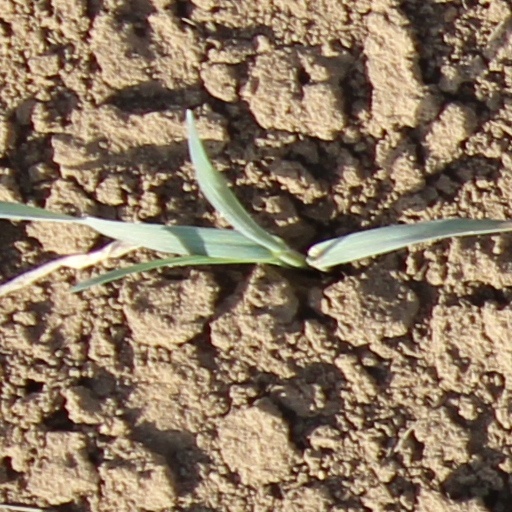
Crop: wheat